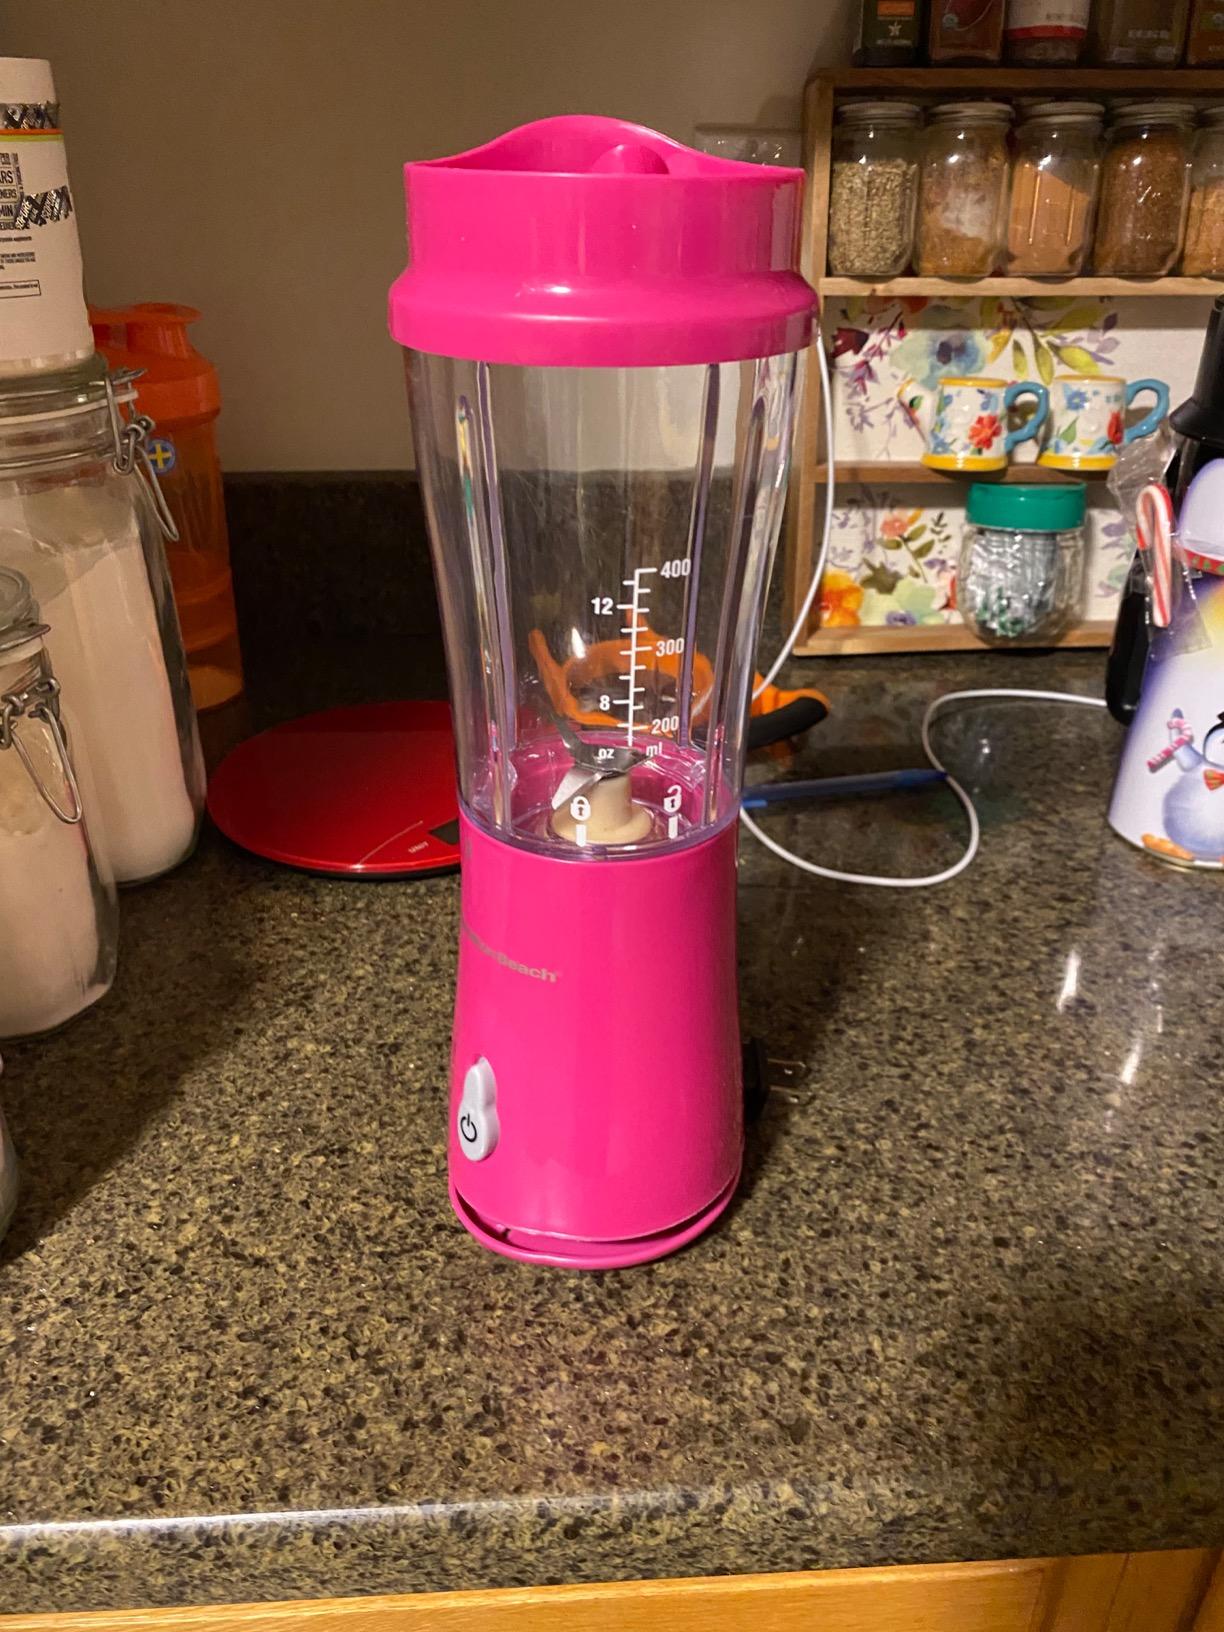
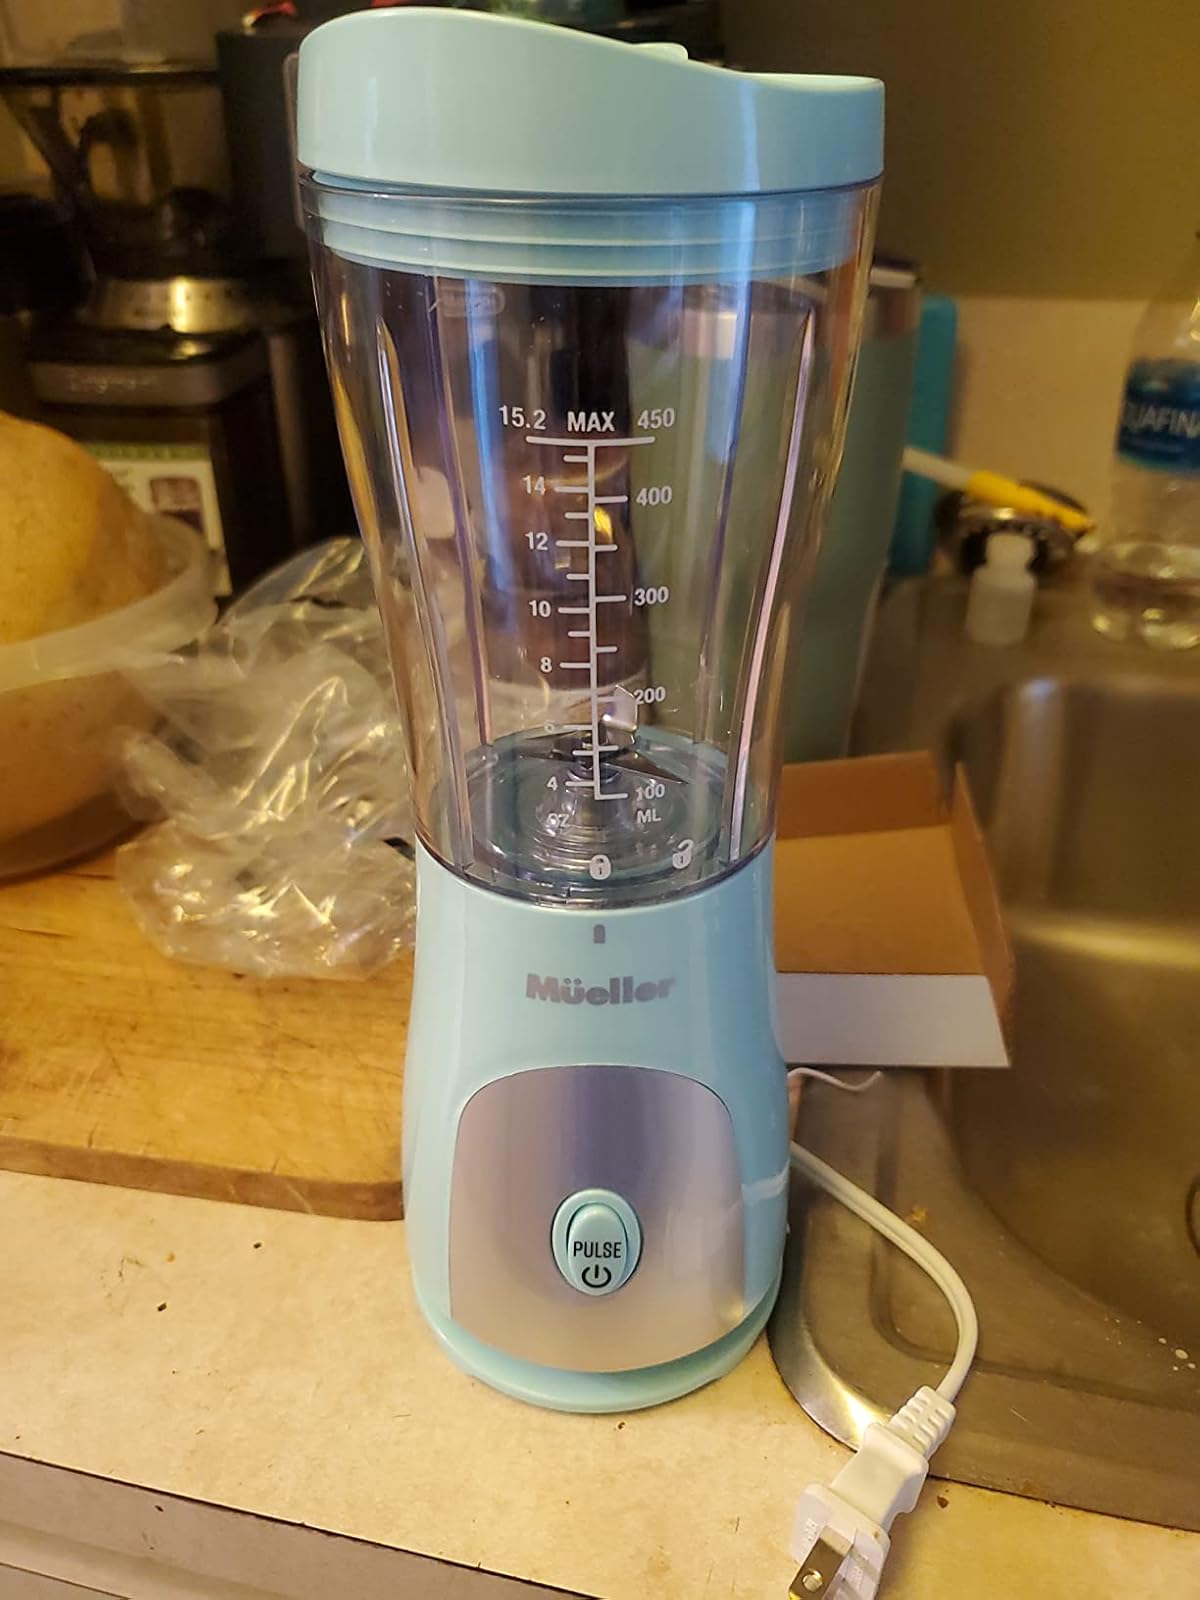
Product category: items_blender
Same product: no